William Coffin Coleman

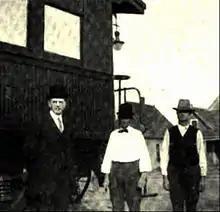
Coleman with two of his employees standing in front of a Baptist railroad chapel car in Wichita, Kansas (1911).

While he was selling typewriters in Alabama, Coleman saw a lantern that used gasoline instead of kerosene. He switched his sales to lanterns, believing these would be useful. He began to craft his own lantern, which he marketed as the Coleman Arc Lamp.